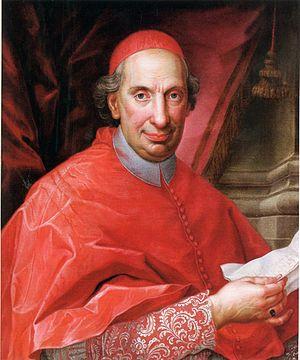
Antonio Banchieri, né le 8 mai 1667 à Pistoia, dans l'actuelle province de Pistoia, en Toscane, alors dans le Grand-duché de Toscane et mort le 16 septembre 1733 dans la même ville, est un cardinal italien du XVIIIᵉ siècle. Il est l'oncle des cardinaux Giacomo Oddi et Giovanni Francesco Banchieri et - par sa mère - le grand-neveu du pape Clément IX.